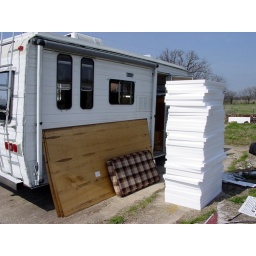
Styrofoam came from Jeld-Wen window and door factory in Sulphur Springs.